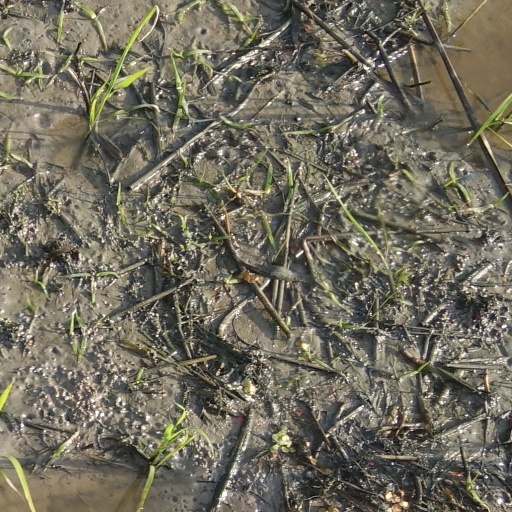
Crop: rice